Littlehampton Redoubt

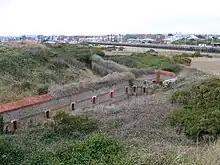

Littlehampton Redoubt, usually known as Littlehampton Fort, was built in 1854 to protect the entrance to the River Arun at Littlehampton on the south coast of England, against possible attack by the French under the Emperor Napoleon III. There had been a previous battery on the east bank of the river, but the new fort was built on the west bank. It consisted of a platform from which cannon could sweep the harbour mouth, with a barracks behind and a surrounding defensive ditch and wall. The fort was an innovative military structure, incorporating the new feature of a Carnot wall. Its active use as a fort was short at only about 20 years, owing to technical changes in armaments, but it was a precursor of the later Palmerston Forts built after the 1860 commission. Littlehampton Fort is now in a ruinous and overgrown state.